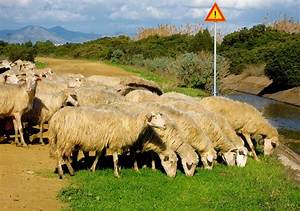
Label: sheep